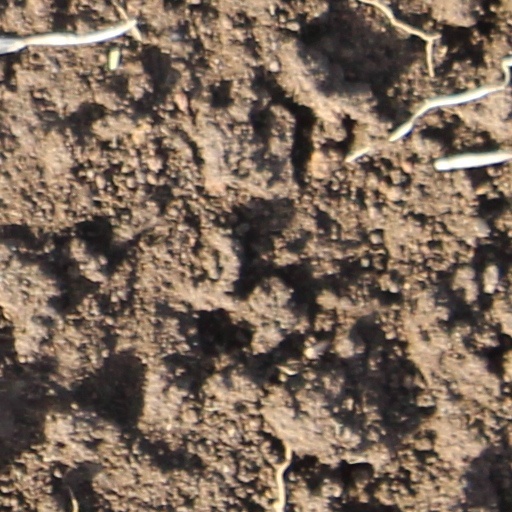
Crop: wheat